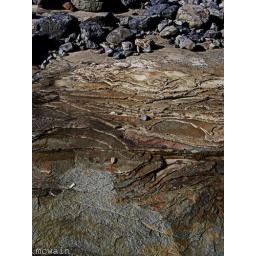
rock layers in south beach oregon